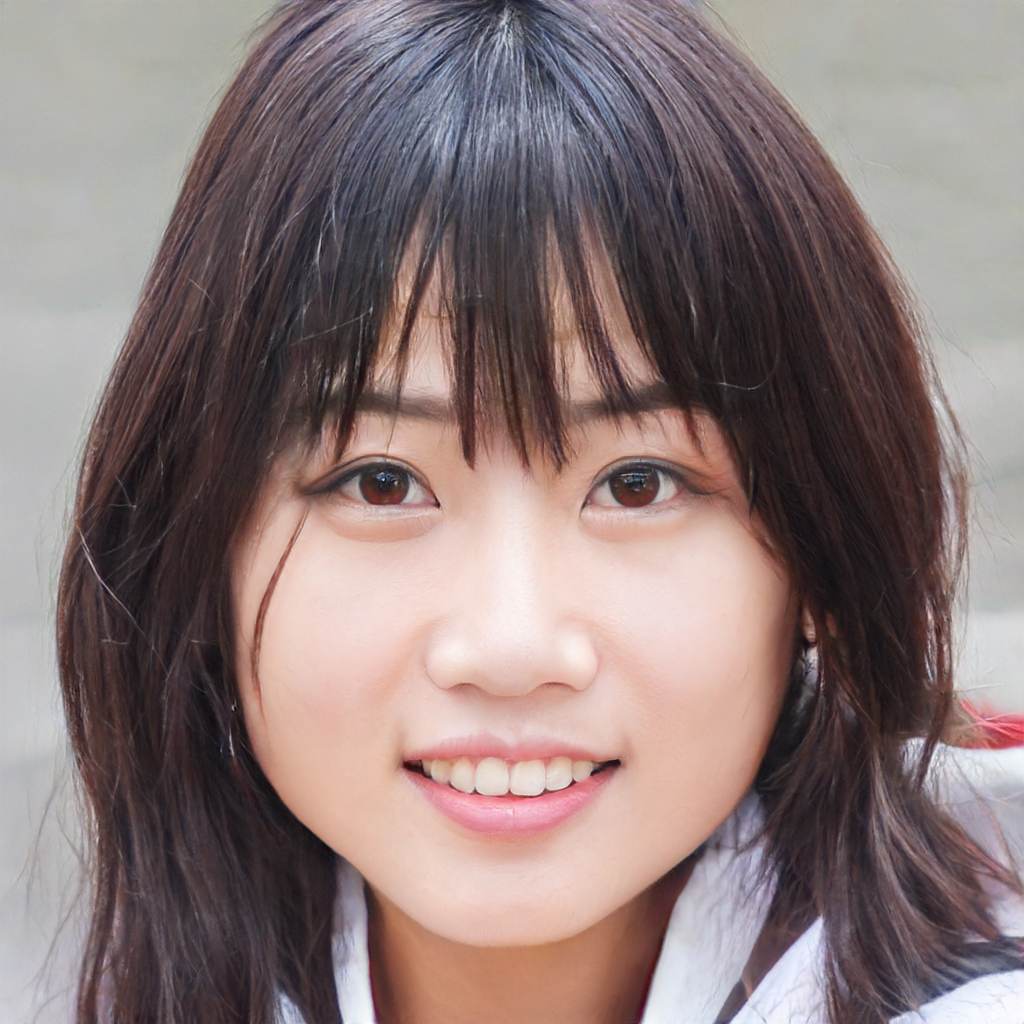
Portrait style: Real Portrait